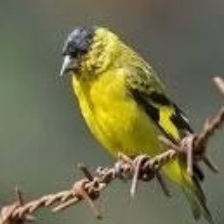
Species: ANDEAN SISKIN
Scientific name: SPINUS SPINESCENS